Pancho Carter

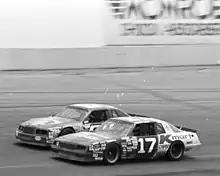
Carter passes Eddie Bierschwale at Pocono in 1986

From 1985–1995 Carter ran 14 NASCAR Winston Cup Series races for multiple owners. His first start was at Darlington Raceway in 1985, which was the Southern 500. The race was best known for Bill Elliott locking up the Winston Million, Carter finished in 22nd. Carter began the 1986 season driving for Elmo Langley; at the 1986 Daytona 500, he and Kyle Petty were involved in a turn one accident, thus winding up in 34th place. After three races with Langley's team, he moved to driving for Roger Hamby, competing in six more races that year; he posted his best career NASCAR finish with Hamby, a seventeenth-place finish at the Michigan International Speedway. In 1990, he competed at Atlanta Motor Speedway, driving for Paul Romine; he drove for Donlavey Racing at Charlotte Motor Speedway in 1992, and his final two races in Winston Cup competition came for Triad Motorsports at Atlanta Motor Speedway in 1994, where he tied his career-best finish, and Pocono Raceway in 1995.